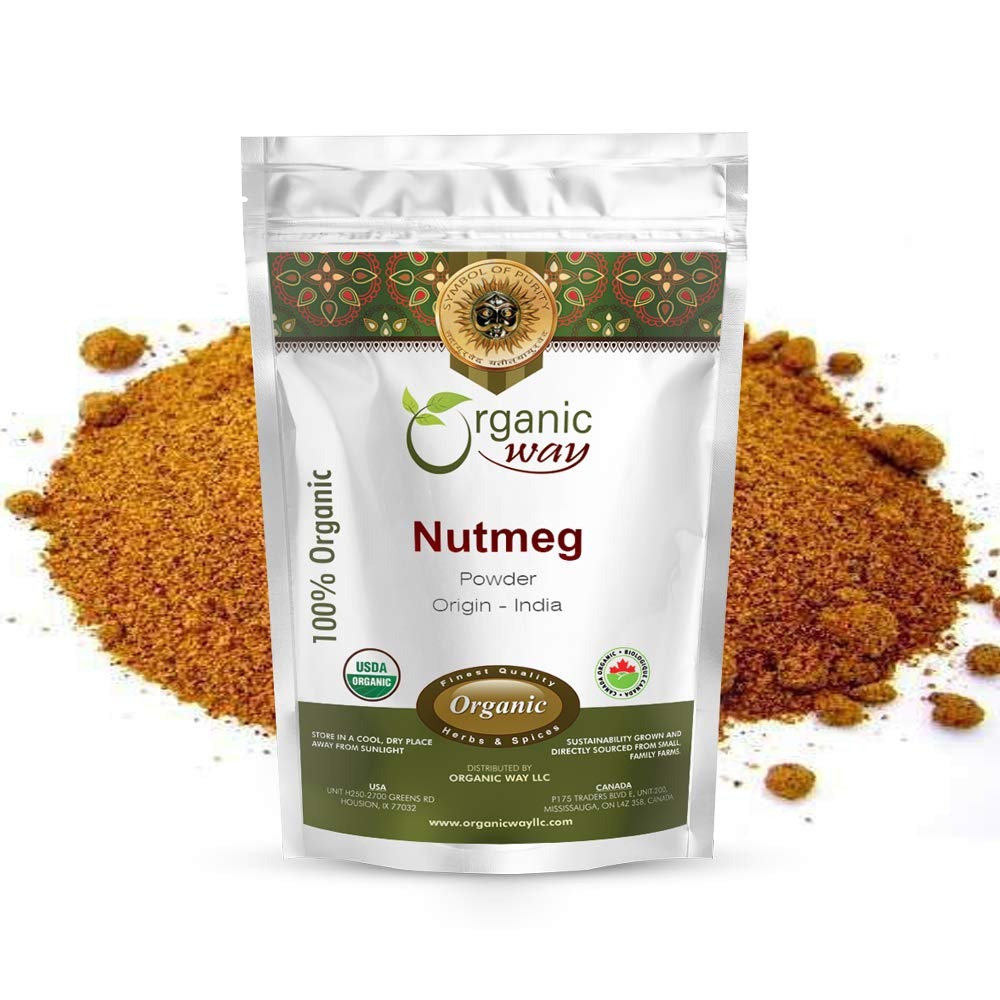
Item Name: Organic Way Premium Ground Nutmeg Powder (Myristica fragrans) - Healthy Digestion | Organic & Kosher Certified | Non GMO & Gluten Free | USDA Certified | Origin - India (8 Ounce (Pack of 1))
Bullet Point 1: Certified Organic: Our product carries reputable organic certifications, assuring you of its authenticity and adherence to strict organic standards.
Bullet Point 2: Exquisite Flavor and Aroma: Our Nutmeg Powder boasts a rich and aromatic fragrance that elevates both sweet and savory dishes. Its distinctive flavor profile combines gentle sweetness with a subtle nuttiness, creating a symphony of tastes that enhance your recipes.
Bullet Point 3: Crafted for Perfection: Carefully sourced from the finest nutmeg seeds, our powder is expertly ground to achieve the perfect consistency. This ensures effortless integration into your recipes, evenly distributing its unique flavors and aromas.
Bullet Point 4: Versatile Culinary Companion: Indulge in a world of culinary possibilities with our Nutmeg Powder. From luscious baked goods like pies and cakes to creamy custards and sauces, this spice is the secret ingredient that transforms ordinary dishes into extraordinary culinary experiences.
Bullet Point 5: Preserving Freshness: Our Nutmeg Powder is packaged in airtight containers, preserving its freshness and ensuring that each use delivers the same delightful experience as the first. Store it in a cool, dark place to maintain its exceptional quality.
Product Description: <p>A spice that is commonly used in the preparation of various dishes across various cuisines, nutmeg is valued for its sweet aroma. It has a warm, slightly nutty flavor and is often used in desserts and curries, as well as drinks like mulled wine and chai tea. Although it’s more commonly used for its flavor than its health benefits, nutmeg contains an impressive array of powerful compounds that may promote your overall health. You can rely on our products for authenticity and potency. Organic Way imports quality organically grown products from different countries and processes them in the USA for the US market. All our products are USDA approved and perfectly safe for use.</p>
Value: 8.0
Unit: Ounce

Price: 17.99